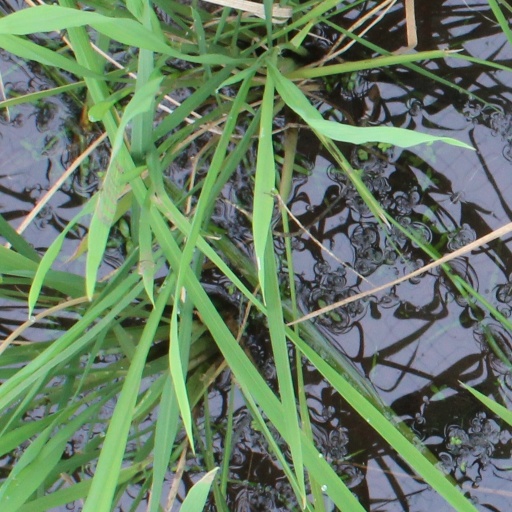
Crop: rice